The Man with the Claw

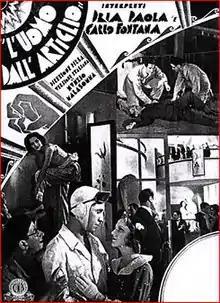

The Man with the Claw is a 1931 Italian mystery film directed by Nunzio Malasomma and starring Dria Paola, Carlo Fontana, and Elio Steiner. It was made at the Cines Studios in Rome with sets designed by the art director Daniele Crespi . The film is one of several regarded as a possible precursor to the later giallo genre. A separate German version "The Paw" was also produced.